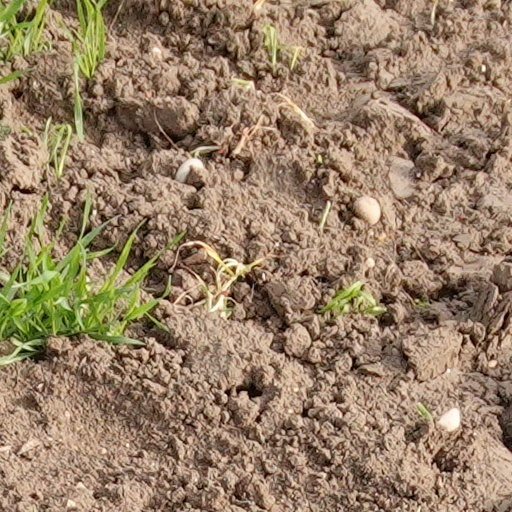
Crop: wheat